PerdutaMente

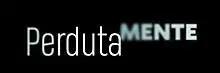
Film logo

Perdutamente, graphically rendered PerdutaMente, is a 2022 documentary film directed by Paolo Ruffini and Ivana Di Biase, produced by Vera Film and WellSee and distributed by Luce Cinecittà. The documentary premiered in Italian cinemas on February 14, 2022, with a special three-day release. It was then made available on Sky, in the Sky Documentaries section and streaming on Now Tv.